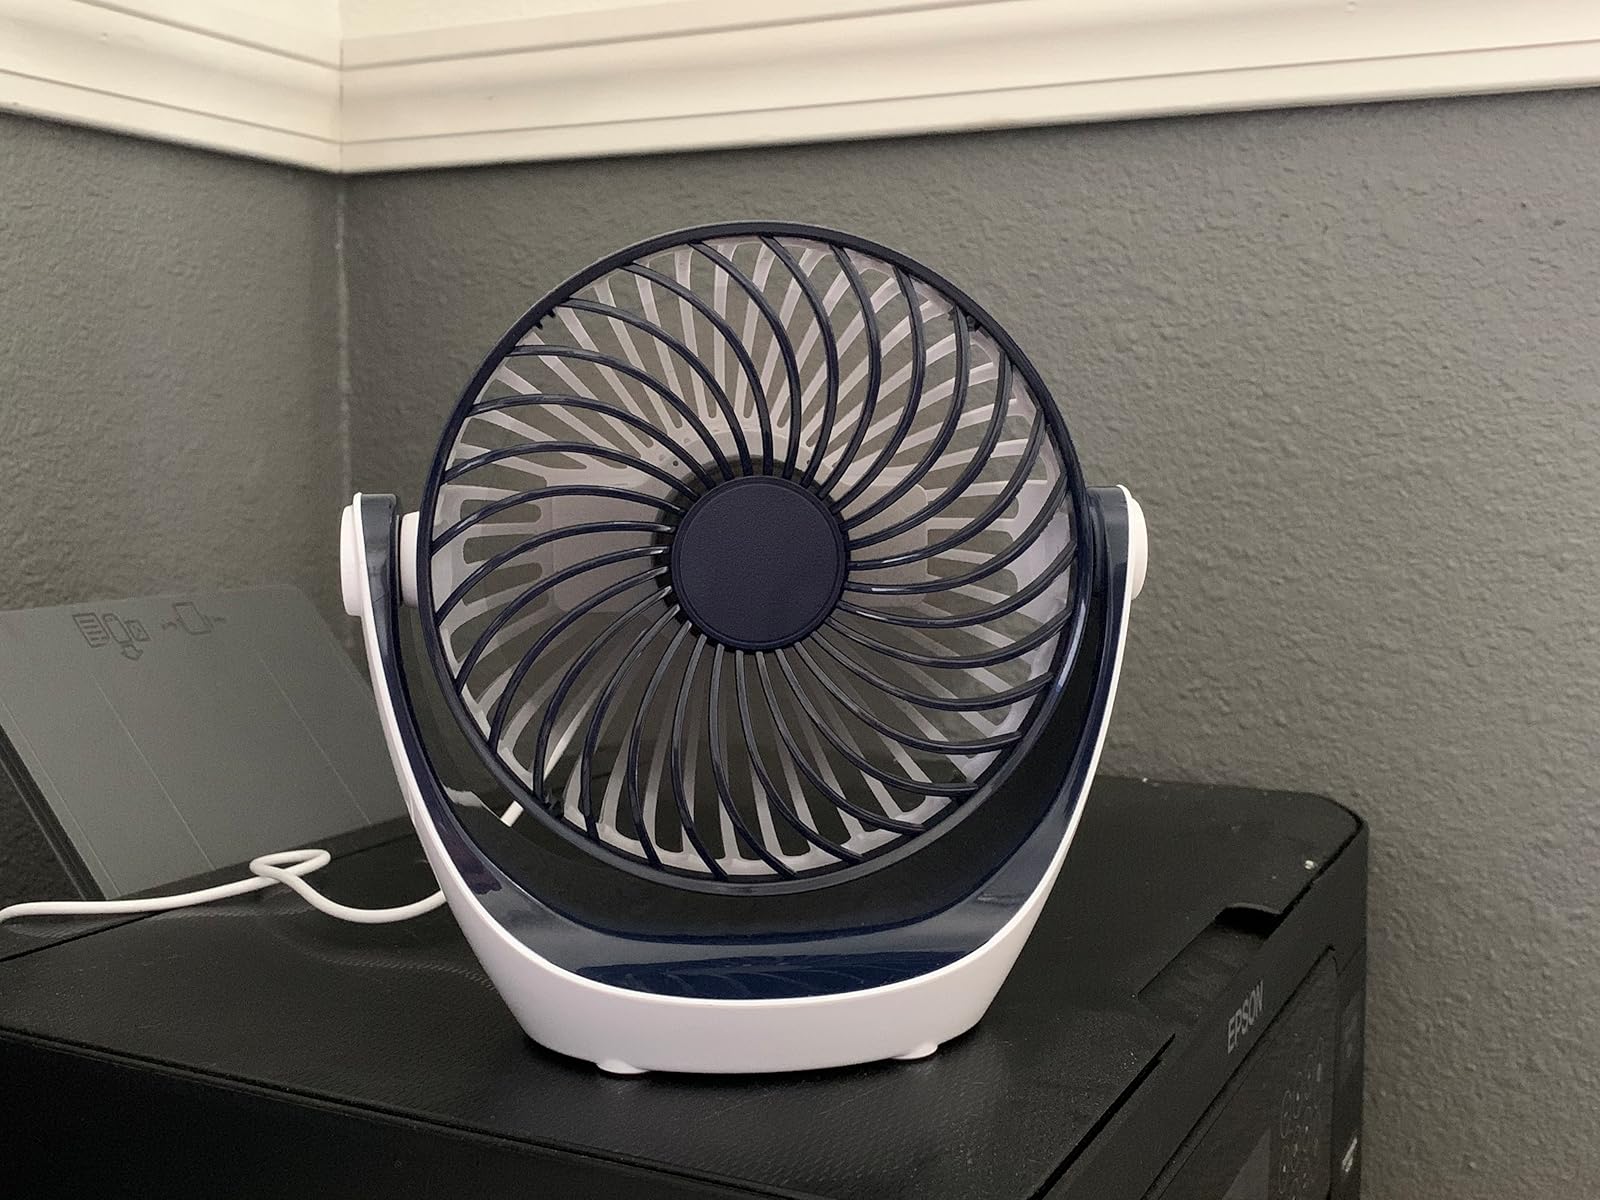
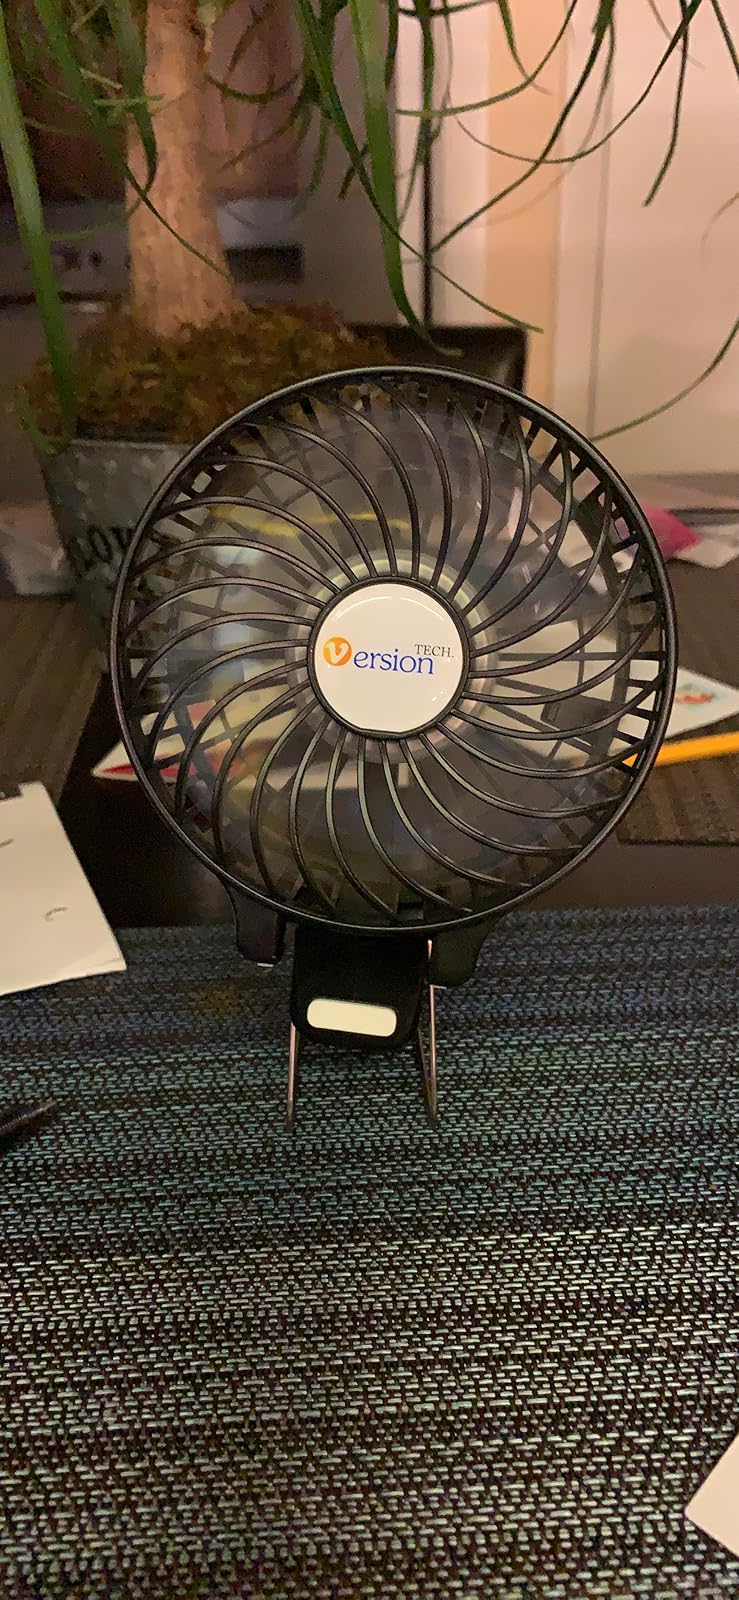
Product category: fan
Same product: no